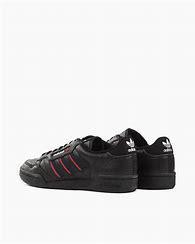
Brand: Adidas
Model: Continental 80 Stripes